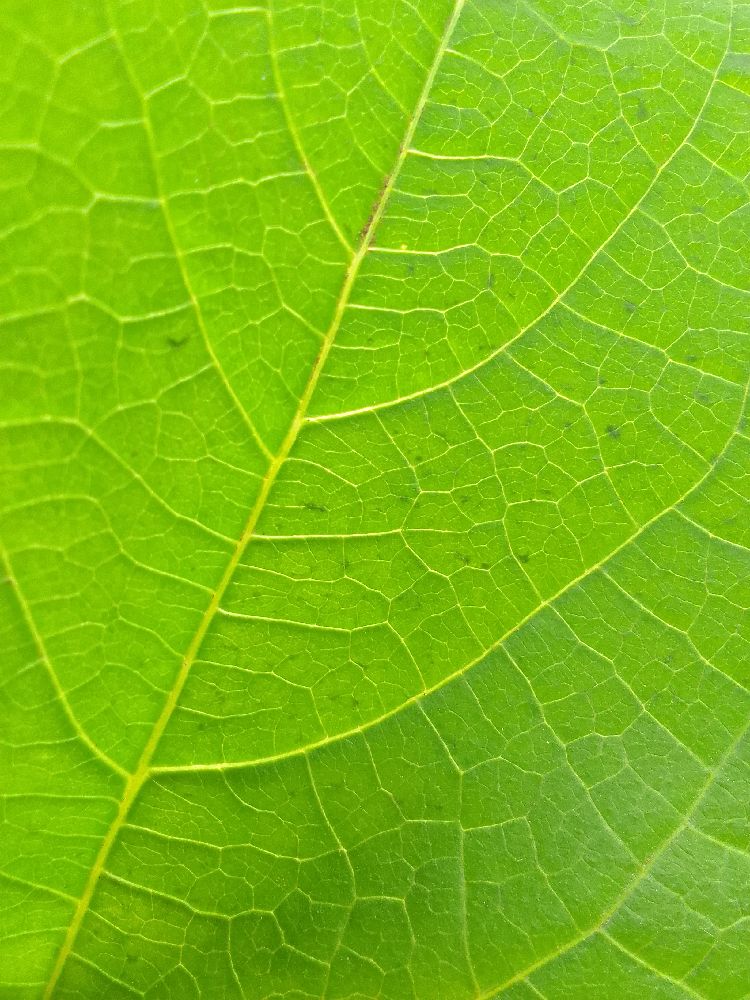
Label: healthy